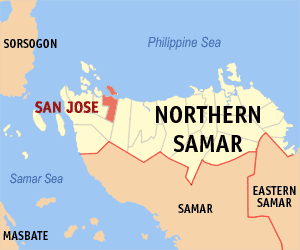
San Jose est une localité de la province de Samar du Nord, aux Philippines. En 2015, elle compte 17 561 habitants.